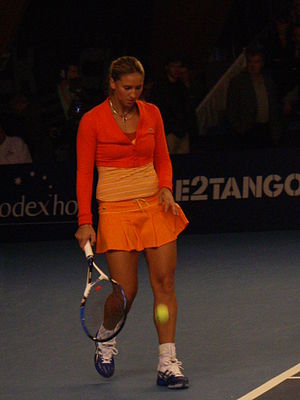
Tatiana Golovin
Tatiana Golovin er en tidligere kvindelig professionel tennisspiller fra Frankrig. Tatiana Golovin flyttede til Frankrig med sine forældre som barn og opnåede fransk statsborgerskab. Senere kom Tatiana Golovin på Nick Bollettieri tennisakademi i Bradenton, Florida, hvor hun i alt opholdt sig i seks år.